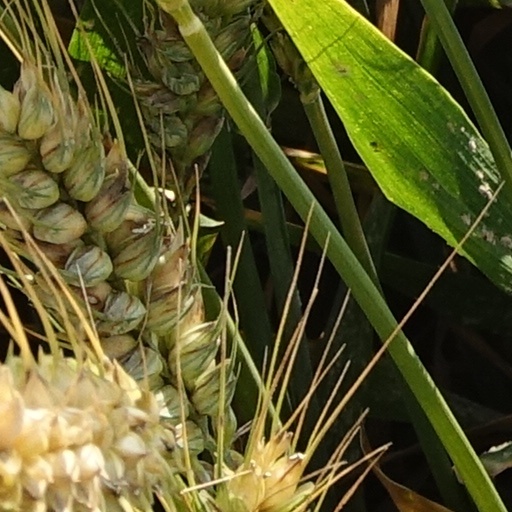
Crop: wheat